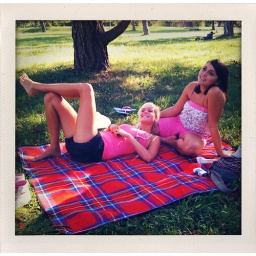
I was welcomed by this lovely girls in pink the other day in Tivoli park.